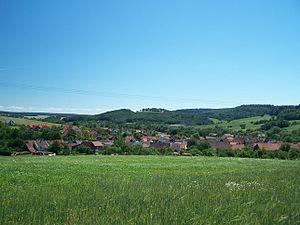
Bachfeld est une municipalité allemande du land de Thuringe, dans l'arrondissement de Sonneberg, au centre de l'Allemagne. En 2015, sa population est de 415 habitants.